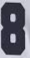
Number: 8